Water clock

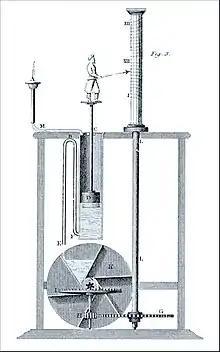
An early 19th-century illustration of Ctesibius's (285–222 BC) clepsydra from the 3rd century BC. The hour indicator ascends as water flows in. Also, a series of gears rotate a cylinder to correspond to the temporal hours.

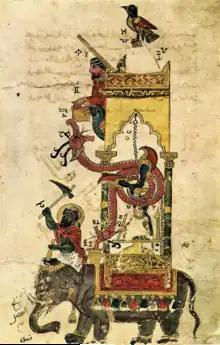
Al-Jazari's elephant water clock (1206).

The word "clepsydra" comes from the Greek meaning "water thief". The Greeks considerably advanced the water clock by tackling the problem of the diminishing flow. They introduced several types of the inflow clepsydra, one of which included the earliest feedback control system. Ctesibius invented an indicator system typical for later clocks such as the dial and pointer. The Roman engineer Vitruvius described early alarm clocks, working with gongs or trumpets. A commonly used water clock was the simple outflow clepsydra. This small earthenware vessel had a hole in its side near the base. In both Greek and Roman times, this type of clepsydra was used in courts for allocating periods of time to speakers. In important cases, such as when a person's life was at stake, it was filled completely, but for more minor cases, only partially. If proceedings were interrupted for any reason, such as to examine documents, the hole in the clepsydra was stopped with wax until the speaker was able to resume his pleading.